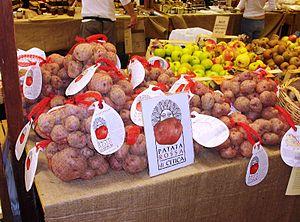
Patata rossa di Cetica, variété de pomme de terre typique de la Toscane, photographiée durant le Salone del Gusto di Torino en 2006, – Italie.
La patata rossa di Cetica est une appellation italienne qui s'applique à une production traditionnelle de pommes de terre, cultivée en Toscane. Cette culture est exclusivement réservée aux agriculteurs adhérents du Consorzio Patata Rossa di Cetica et respectant le cahier des charges correspondant. Elle tire son nom du hameau de Cetica, appartenant à la commune de Castel San Niccolò.